Iran

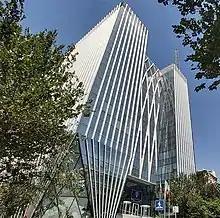
Tehran Stock Exchange's market capital capitalization was $1.5 trillion in 2023.

The military is organised under a unified structure, the Islamic Republic of Iran Armed Forces, comprising the Islamic Republic of Iran Army, which includes the Ground Forces, Air Defence Force, Air Force, and Navy; the Islamic Revolutionary Guard Corps, which consists of the Ground Forces, Aerospace Force, Navy, Quds Force, and Basij; and the Police Command (Faraja), which serves an analogous function to a gendarme. While the IRIAF protects the country's sovereignty in a traditional capacity, the IRGC is mandated to ensure the integrity of the Republic against foreign interference, coups, and internal riots. Since 1925, all male citizens aged 18 must serve around 14 months in the IRIAF or IRGC.